Peking opera

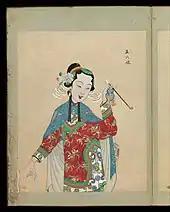
A Dan role

The is the main male role in Beijing opera. This role has numerous subtypes. The is a dignified older role. These characters have a gentle and cultivated disposition and wear sensible costumes. One type of role is the , a red-faced older male. The only two roles are Guan Gong, the Chinese God of War, and Zhao Kuang-yin, the first Song dynasty emperor. Young male characters are known as . These characters sing in a high, shrill voice with occasional breaks to represent the voice changing period of adolescence. Depending on the character's rank in society, the costume of the may be either elaborate or simple. Off-stage, actors are often involved with beautiful women by virtue of the handsome and young image they project. The is a martial character for roles involving combat. They are highly trained in acrobatics, and have a natural voice when singing. Troupes will always have a actor. A actor may also be added to play roles fitting to his age. In addition to these main , the troupe will also have a secondary .